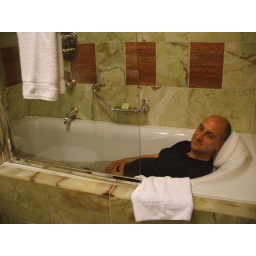
A lovely big bath which was even more fun when I put some water in it.